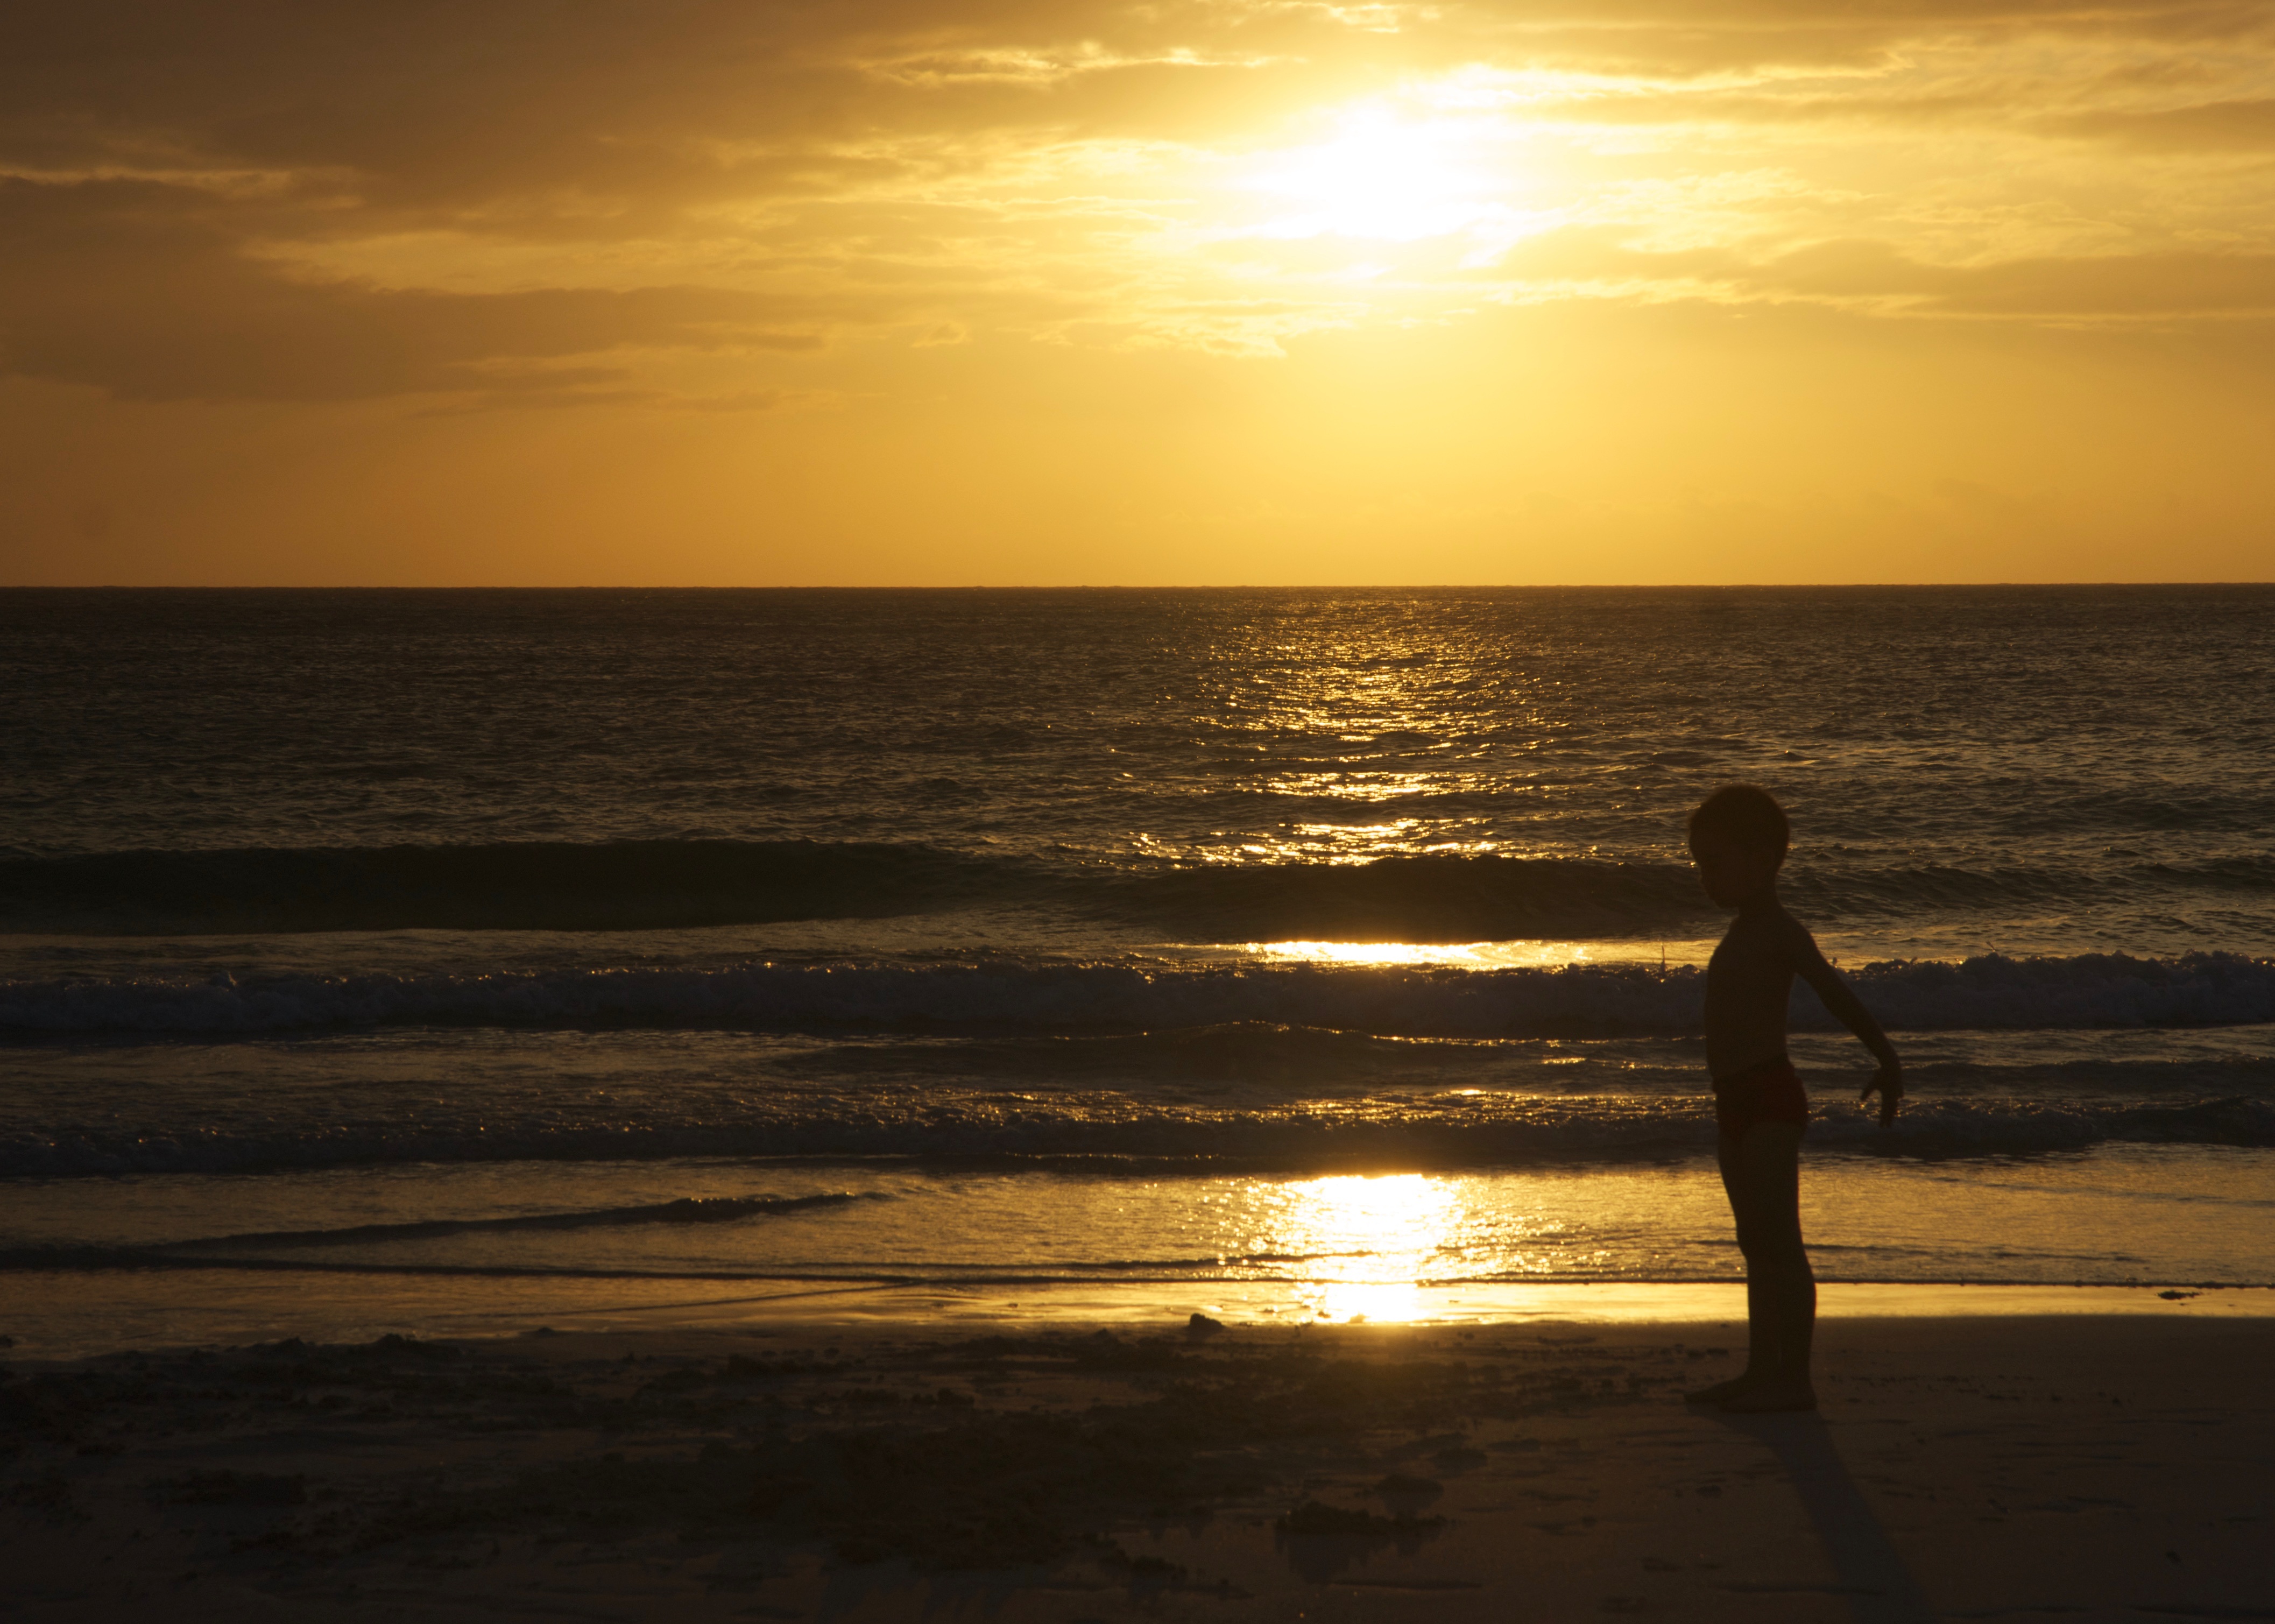
beach, landscape, sea, coast, tree, water, nature, sand, ocean, horizon, cloud, sky, sun, sunrise, sunset, sunlight, morning, shore, wave, dawn, stone, summer, vacation, travel, dusk, idyllic, evening, relax, paradise, tropical, scenery, holiday, island, asia, blue, tourism, thailand, body of water, relaxation, resort, exotic, thai, andaman, krabi, afterglow, summer vacation, wind wave